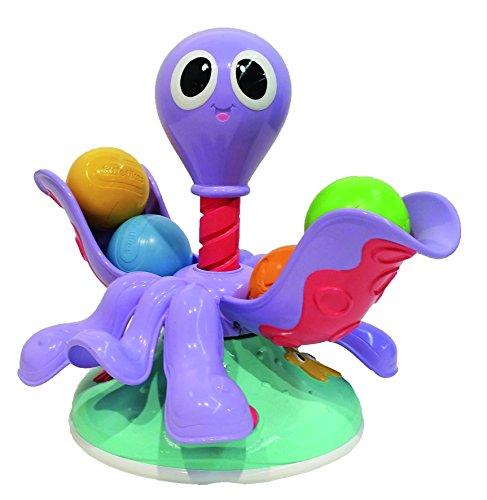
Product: Little Tikes Lil' Ocean Explorers - Ball Chase Octopus
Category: Toys & Games | Baby & Toddler Toys | Sorting & Stacking Toys
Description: Place a colorful ball in the octopus’s tentacles, then presses its head and watch it spin and release for baby to catch and chase.
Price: $14.99
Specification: ProductDimensions:9.5x7x8.5inches|ItemWeight:12.6ounces|ShippingWeight:1.46pounds(Viewshippingratesandpolicies)|DomesticShipping:Currently,itemcanbeshippedonlywithintheU.S.andtoAPO/FPOaddresses.ForAPO/FPOshipments,pleasecheckwiththemanufacturerregardingwarrantyandsupportissues.|InternationalShipping:ThisitemcanbeshippedtoselectcountriesoutsideoftheU.S.LearnMore|ASIN:B00UMSWSMI|Itemmodelnumber:638503AZ|Manufacturerrecommendedage:6month-3years